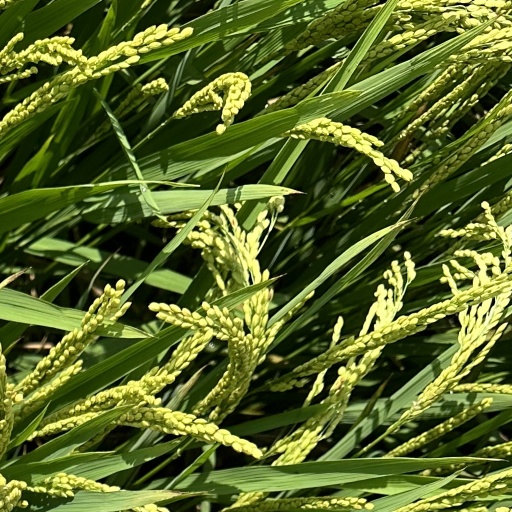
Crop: rice